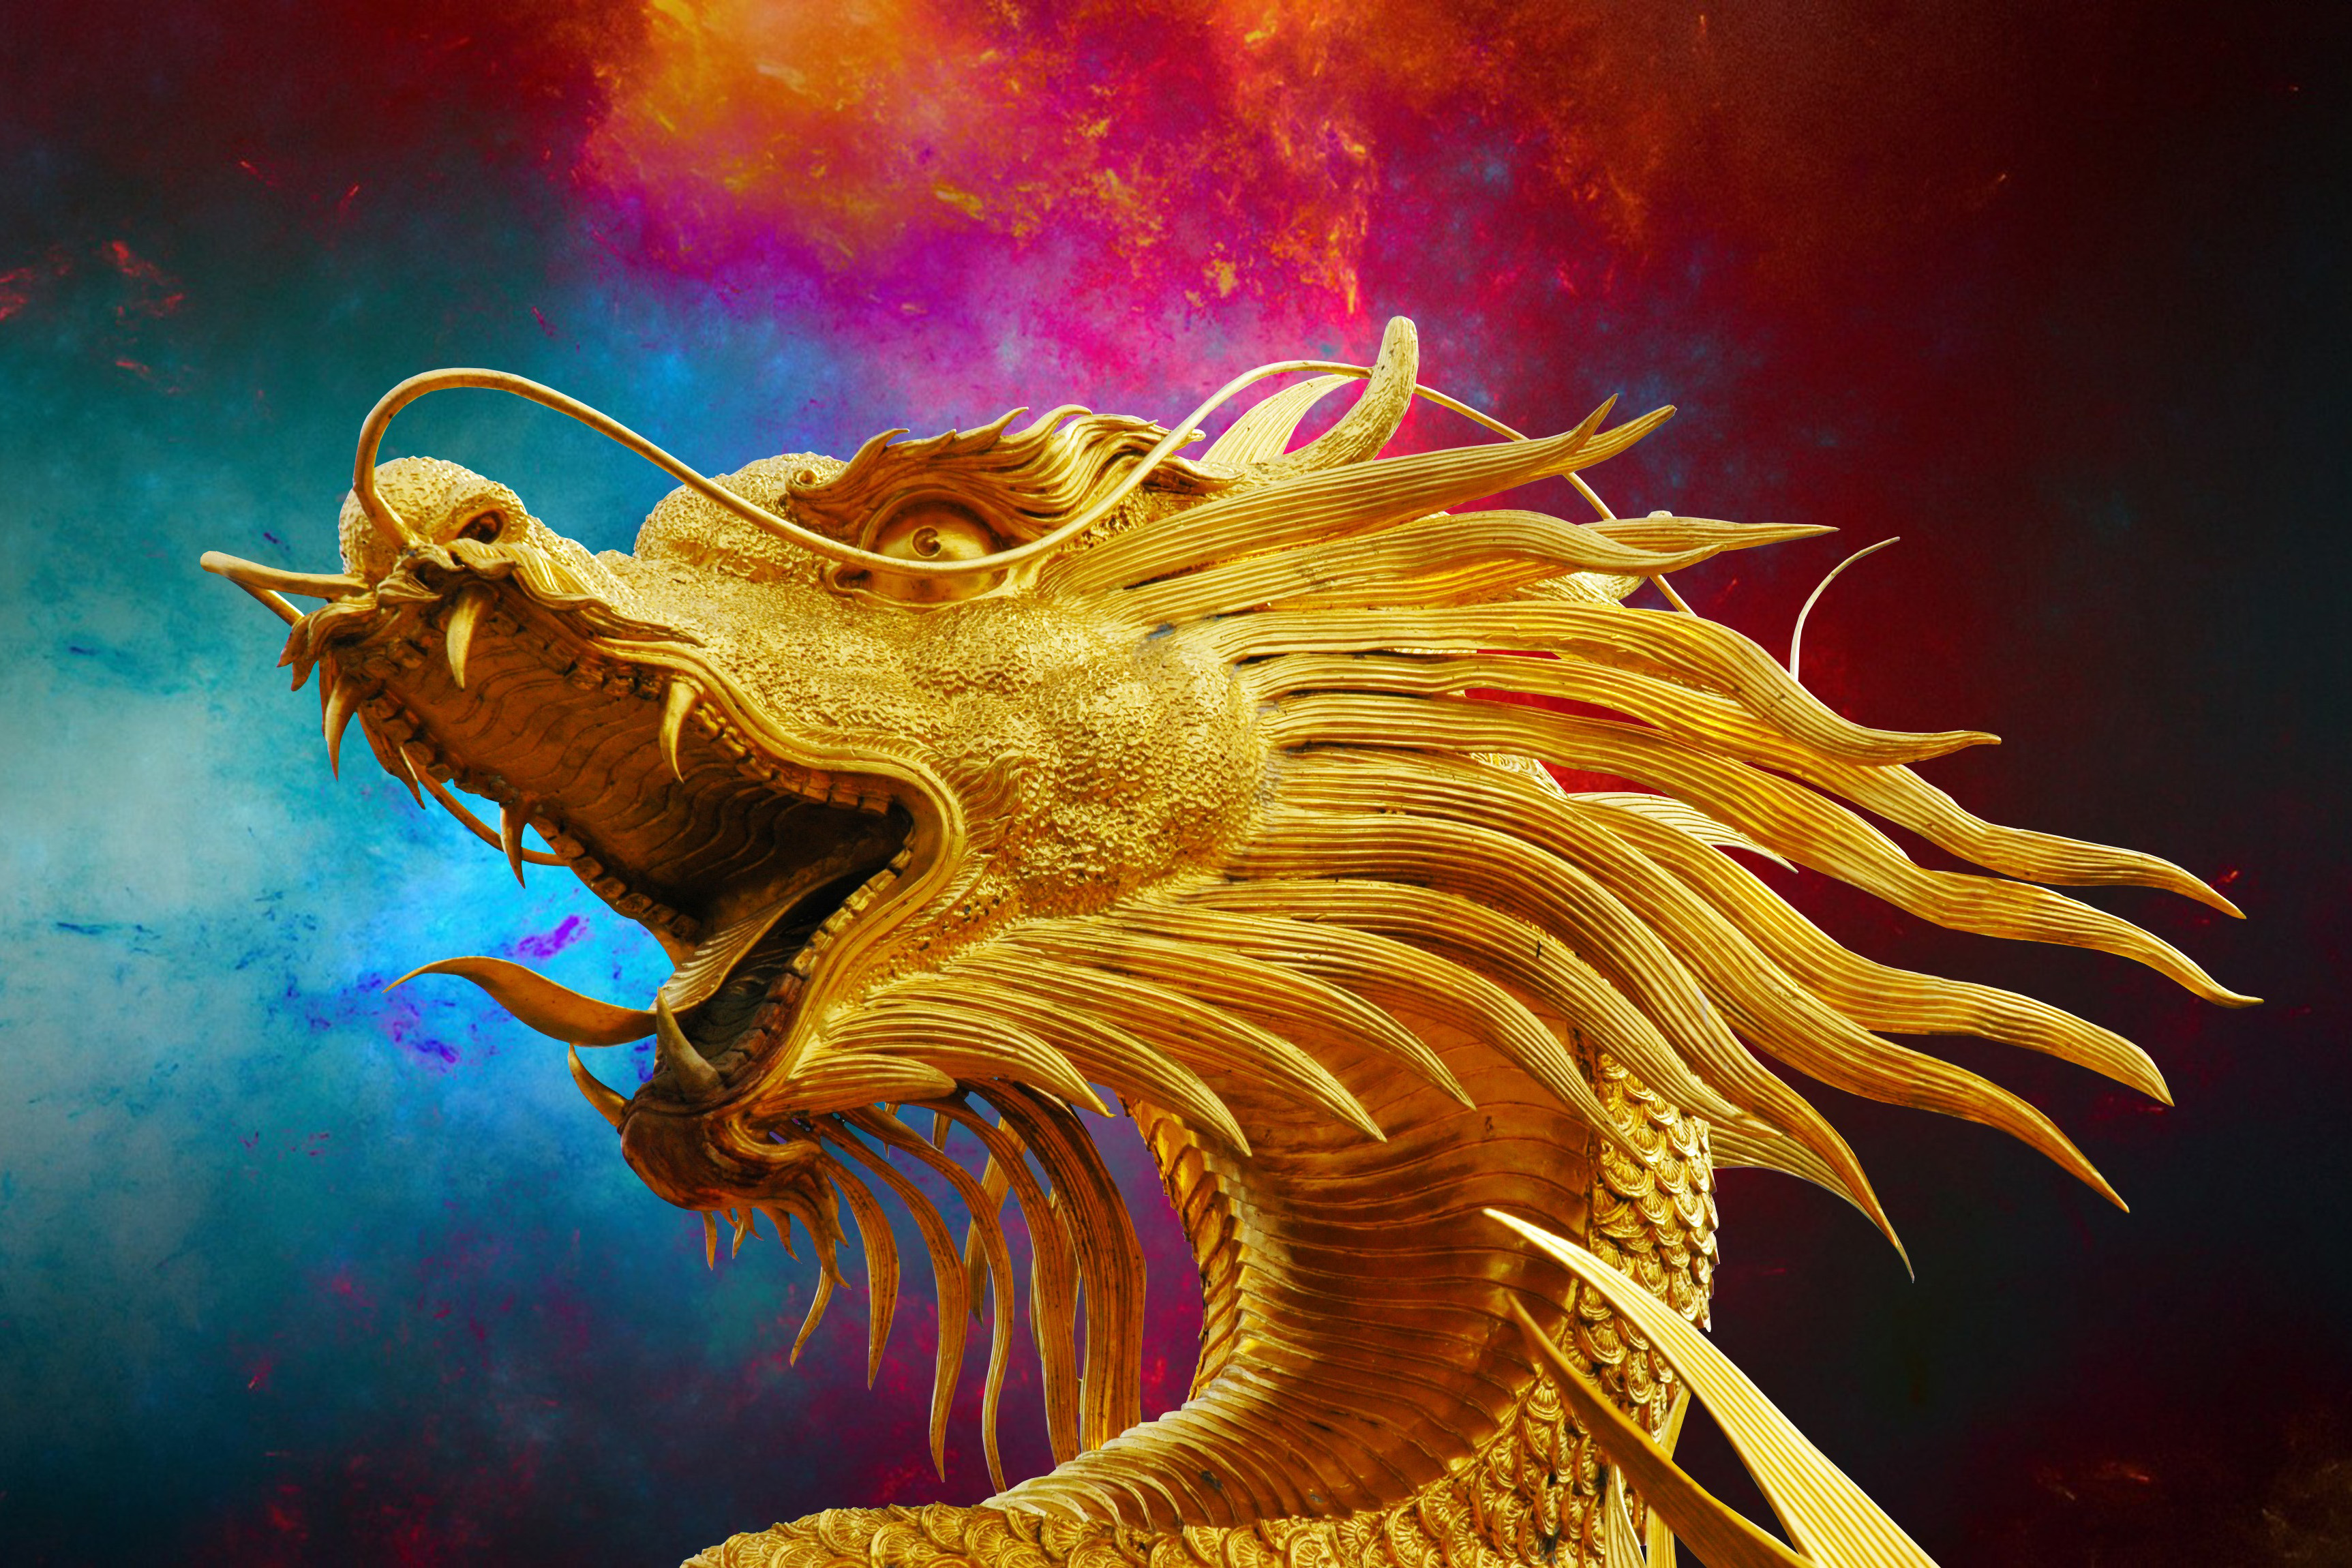
dragon, mythology, illustration, cg artwork, art, organism, fictional character, graphics, graphic design, space, fractal art